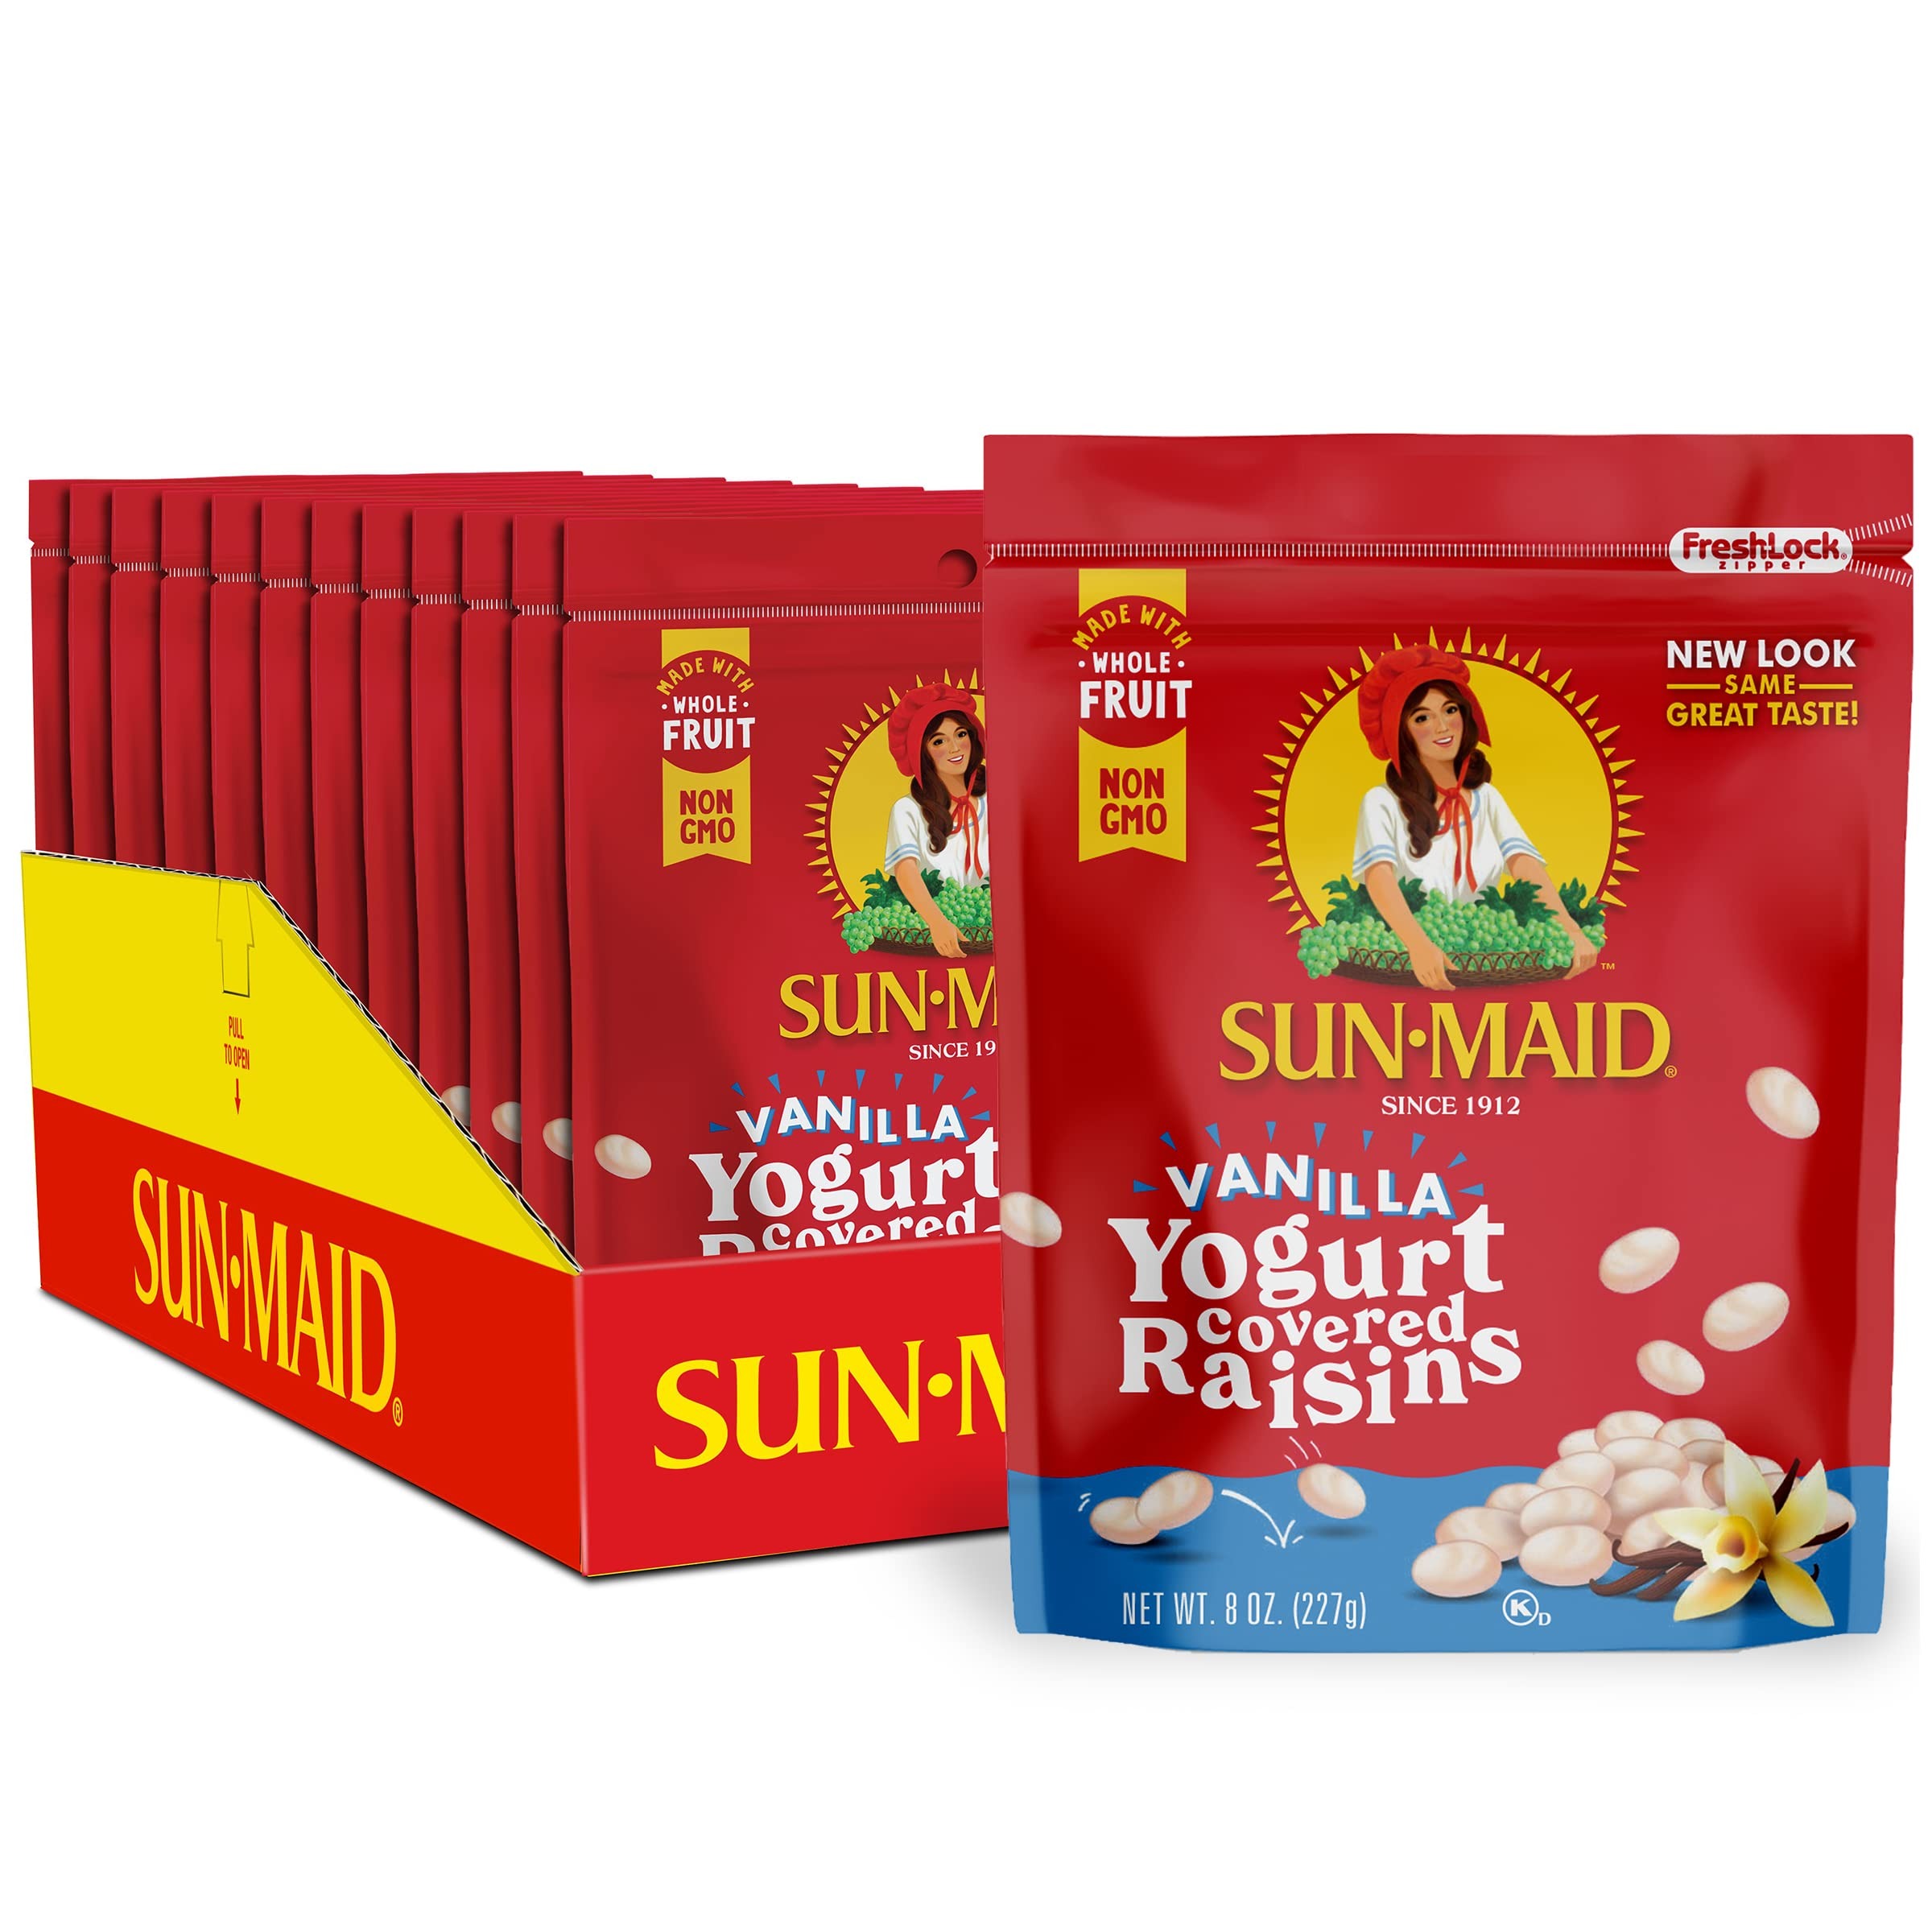
Item Name: Sun-Maid Vanilla Yogurt Coated Raisins - (12 Pack) 8 oz Resealable Bag - Yogurt Covered Dried Fruit Snack for Lunches and Snacks
Bullet Point 1: VANILLA YOGURT COVERED RAISINS: Sun-dried California Raisins wrapped in a creamy blanket of vanilla yogurt
Bullet Point 2: DRIED FRUIT RAISIN SNACK: Dried fruit snack for kids and adults alike in a sharing-size resealable bag; Great lunchbox snack, classroom snack, office snack, or after-school snack
Bullet Point 3: VERSATILE SNACK AT HOME OR ON THE GO: Add yogurt raisins to trail mix, granola, oatmeal, yogurt, fruit salads, and more
Bullet Point 4: SIMPLE, WHOLE FRUIT GOODNESS: 130 calories per serving (2 tablespoons); Non-GMO with zero grams of trans fat
Bullet Point 5: SUN-MAID DRIED FRUIT SNACKS: Sun-Maid Yogurt Covered Raisins also available in chocolate yogurt, strawberry yogurt, and chocolate vanilla yogurt
Value: 96.0
Unit: Ounce

Price: 6.78